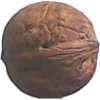
Label: walnut